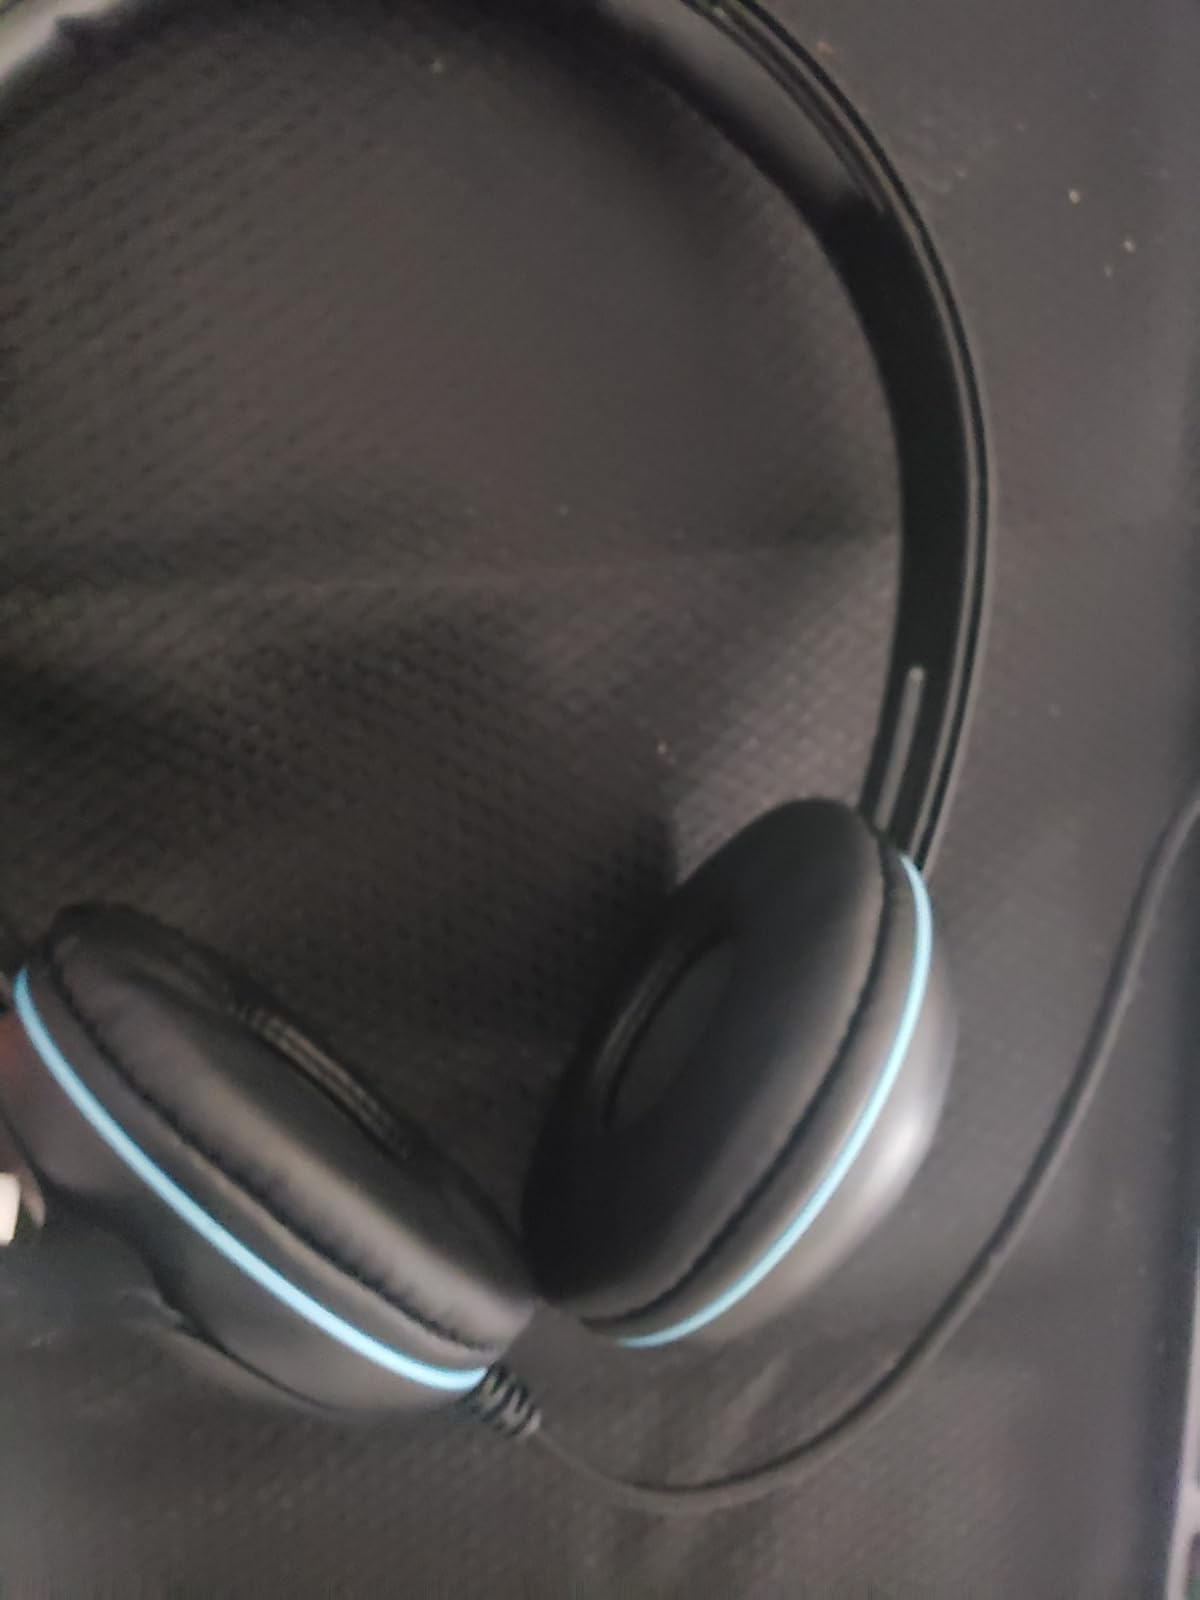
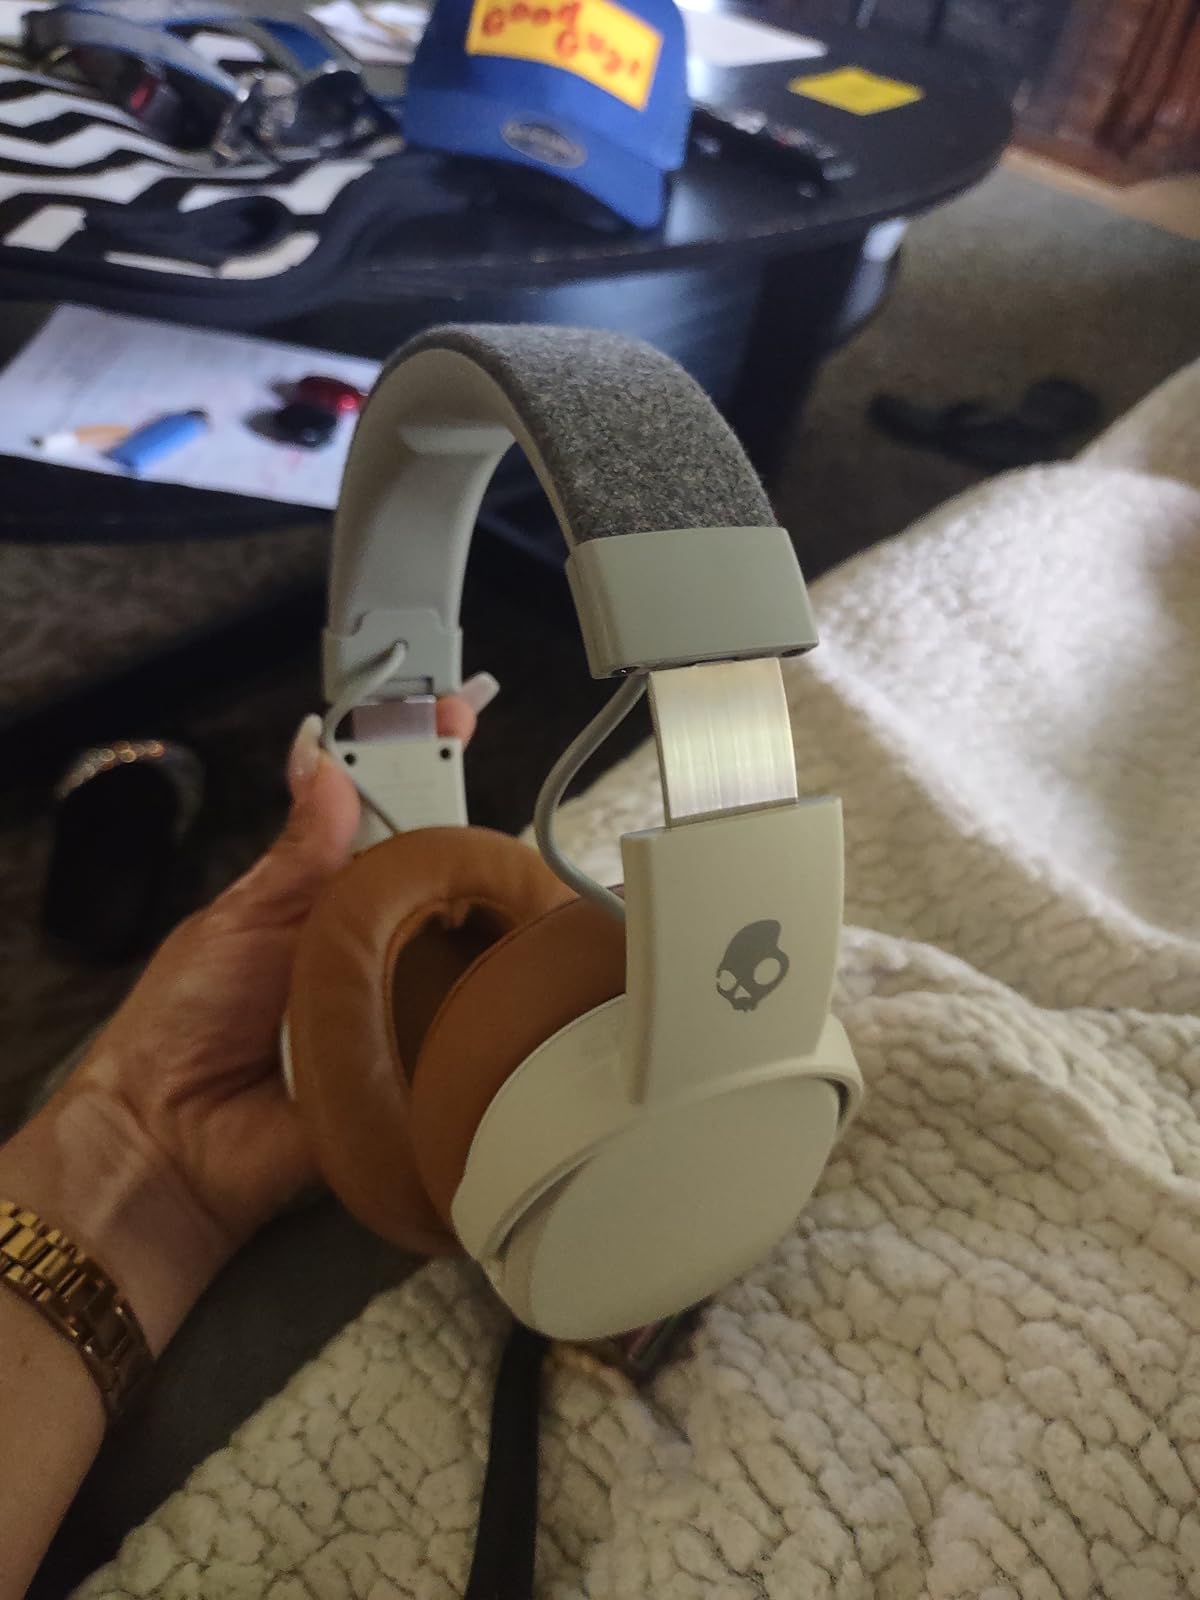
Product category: headphones
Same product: no